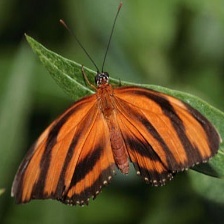
Species: BANDED ORANGE HELICONIAN